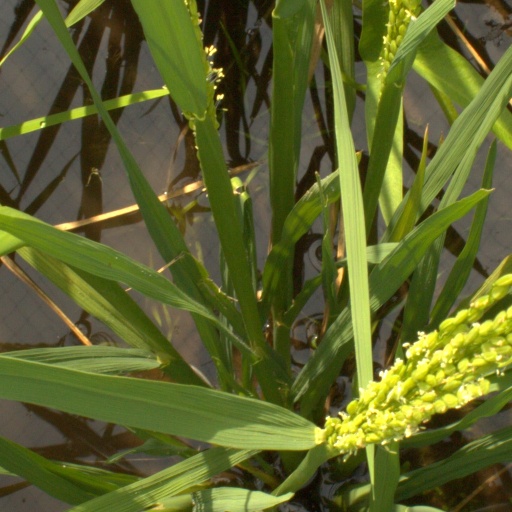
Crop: rice